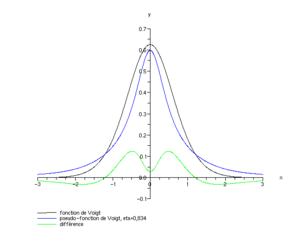
Une fonction de Voigt est le produit de convolution d'une fonction gaussienne d'une fonction lorentzienne et d'une distribution de Dirac, ce dernier donnant la translation. C'est donc une fonction de la forme